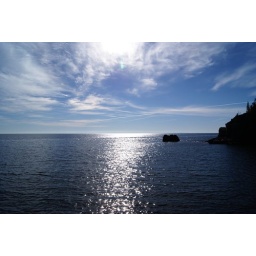
We stopped at pebble beach for the agate collector, unfortunately, jet streams in the sky were plentiful.